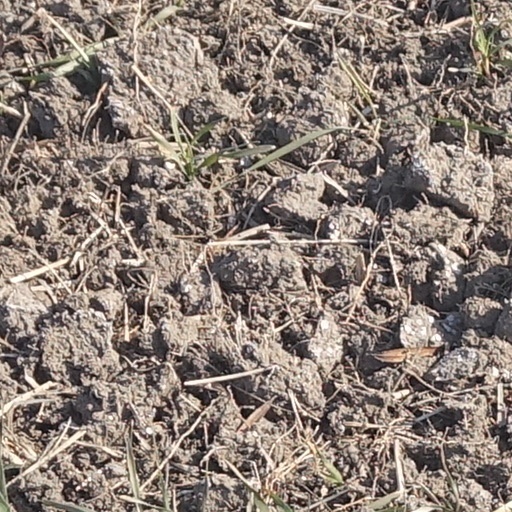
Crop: wheat